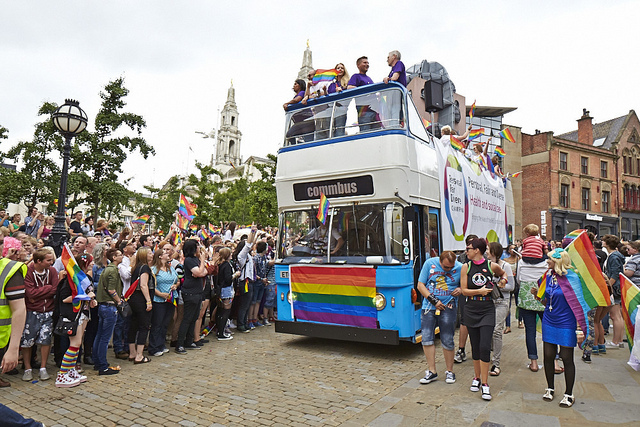
A "Gay Pride" parade bus drives by a large crowd.

An open topped bus at a pride parade with people marching beside it.

This is an image of a rainbow bus

a large double decker bus traveling down a walkway.

A double decker bus in columbus at a gay pride parade.